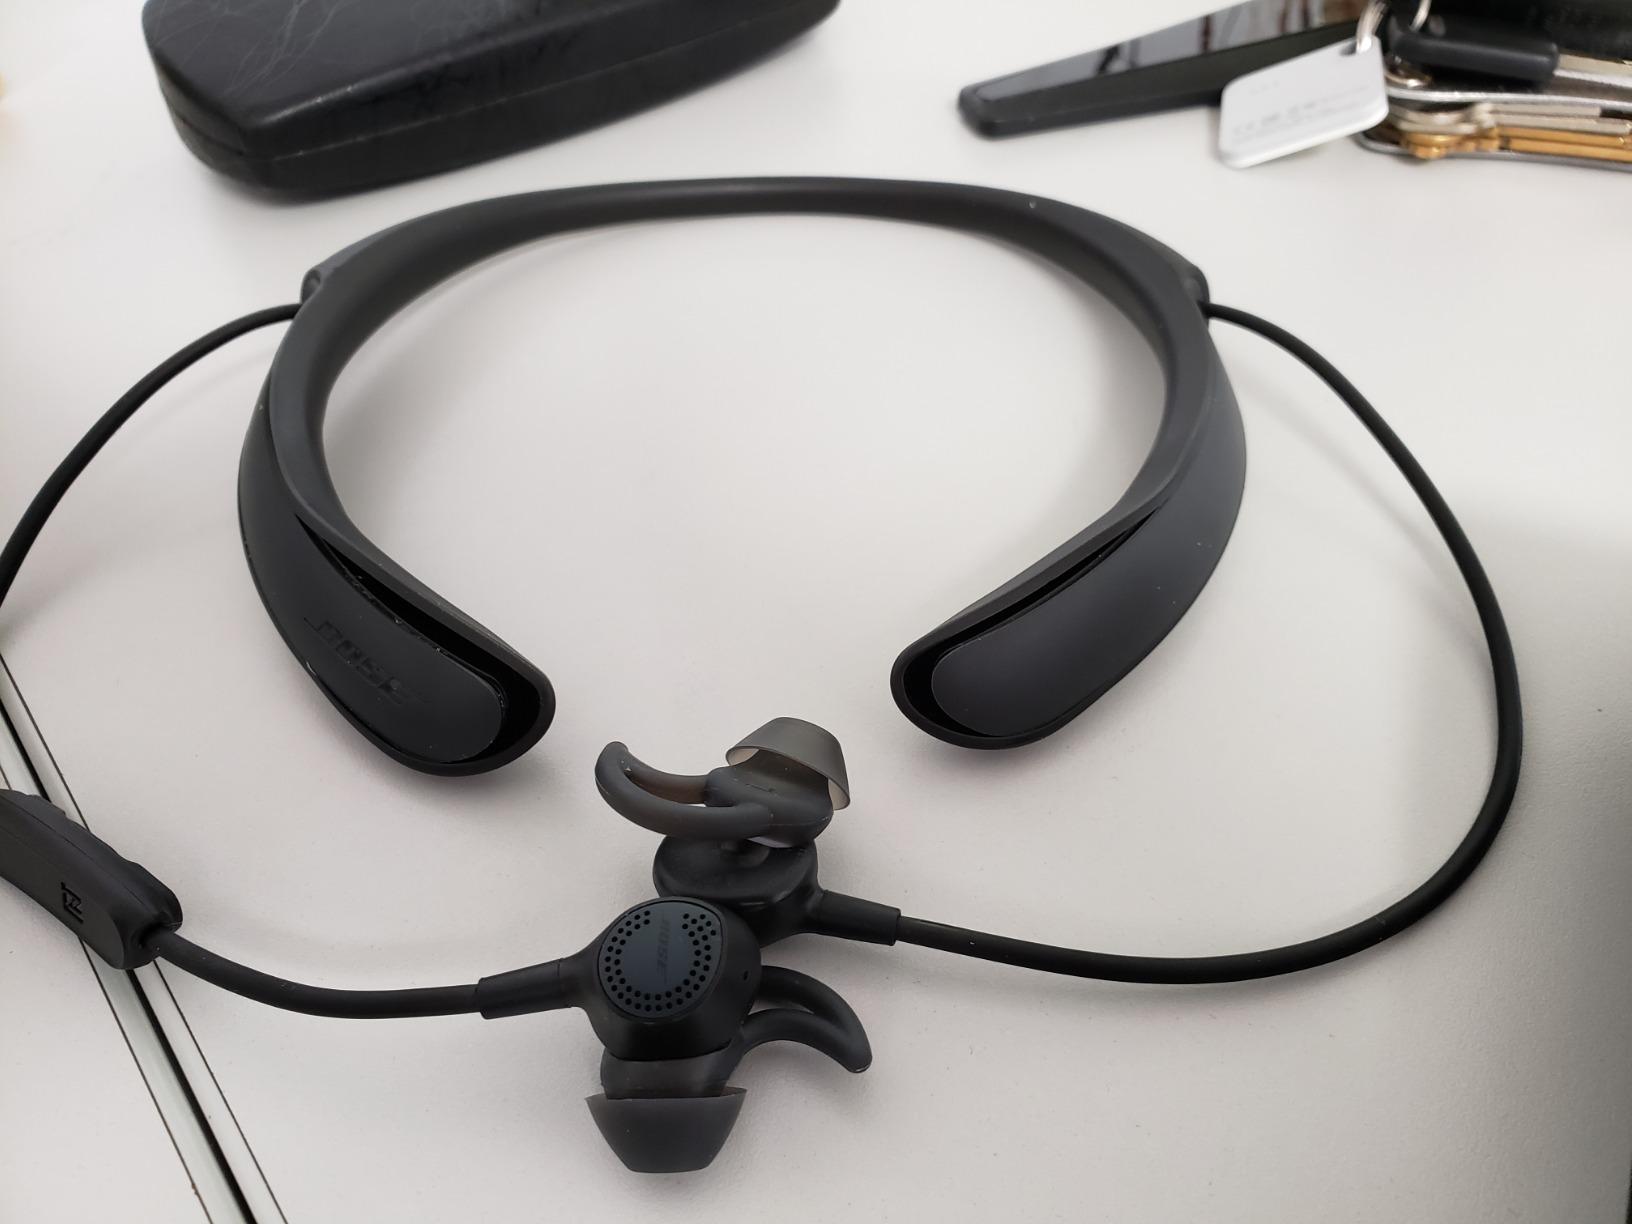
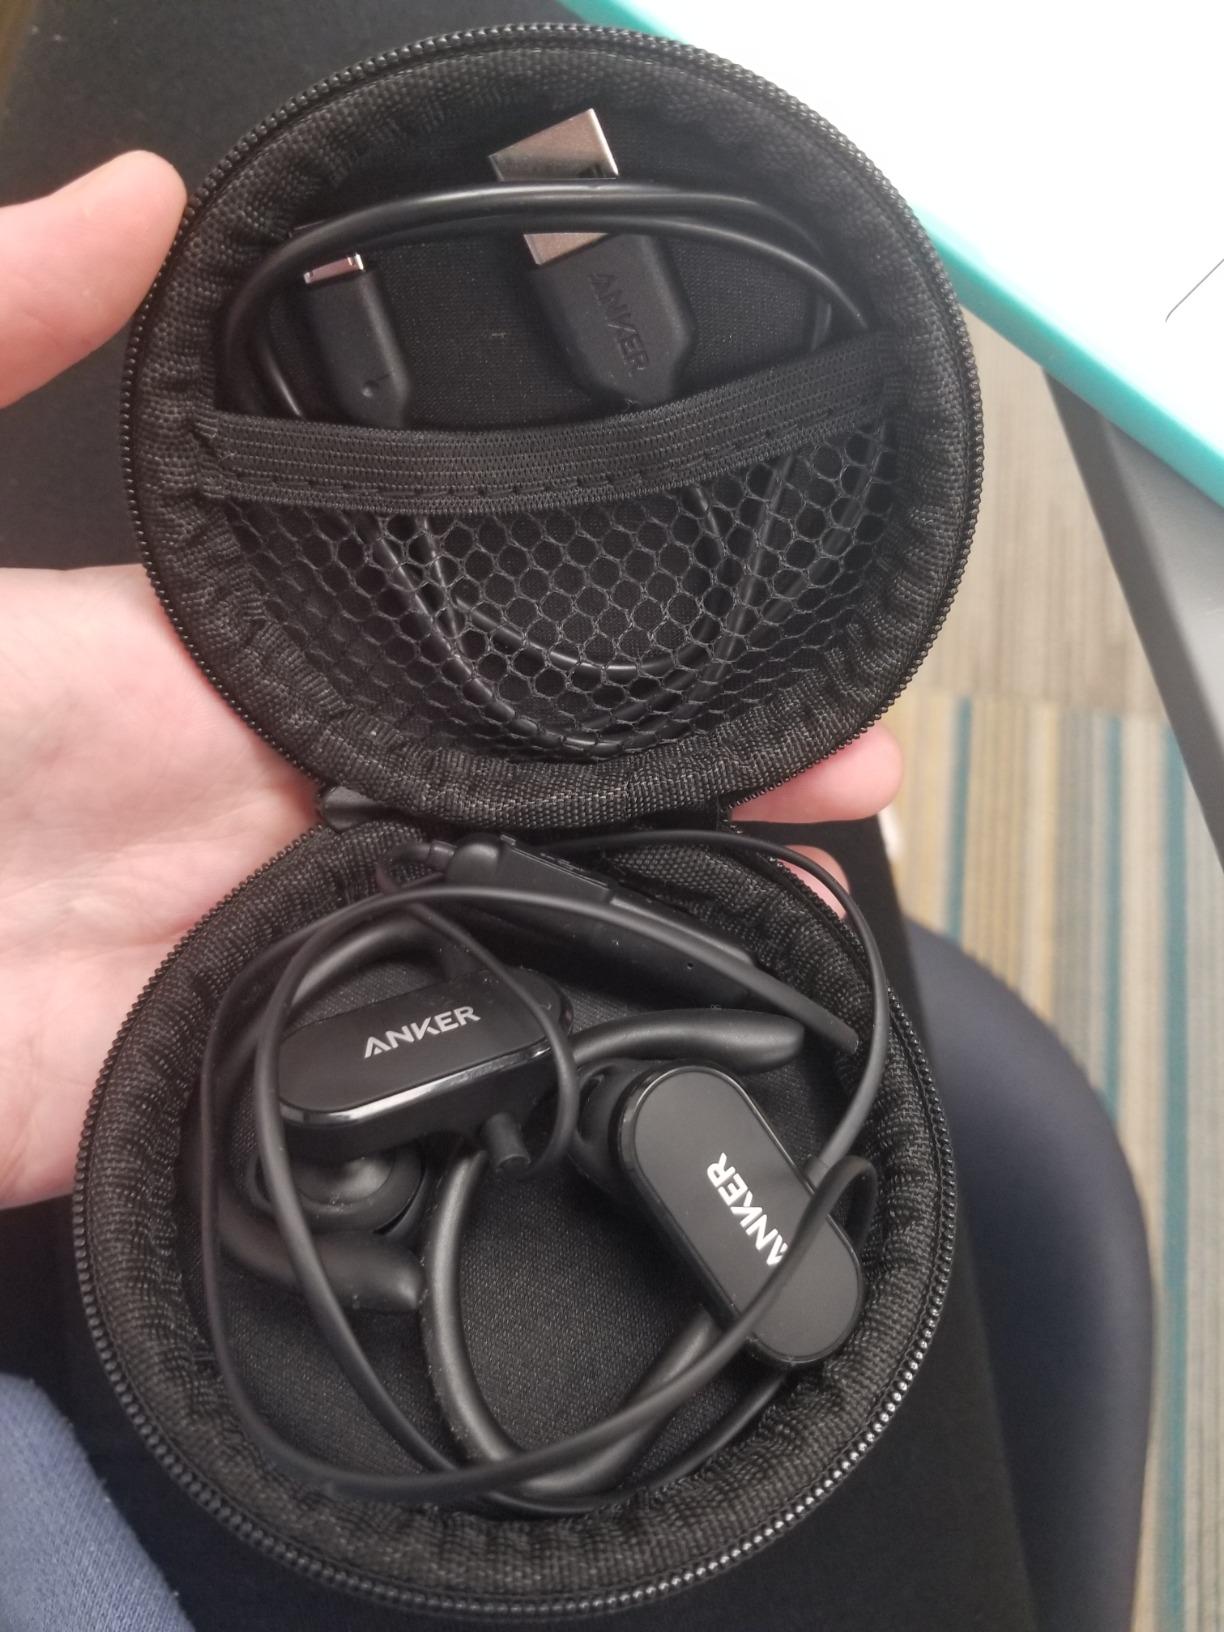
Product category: headphones
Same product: no